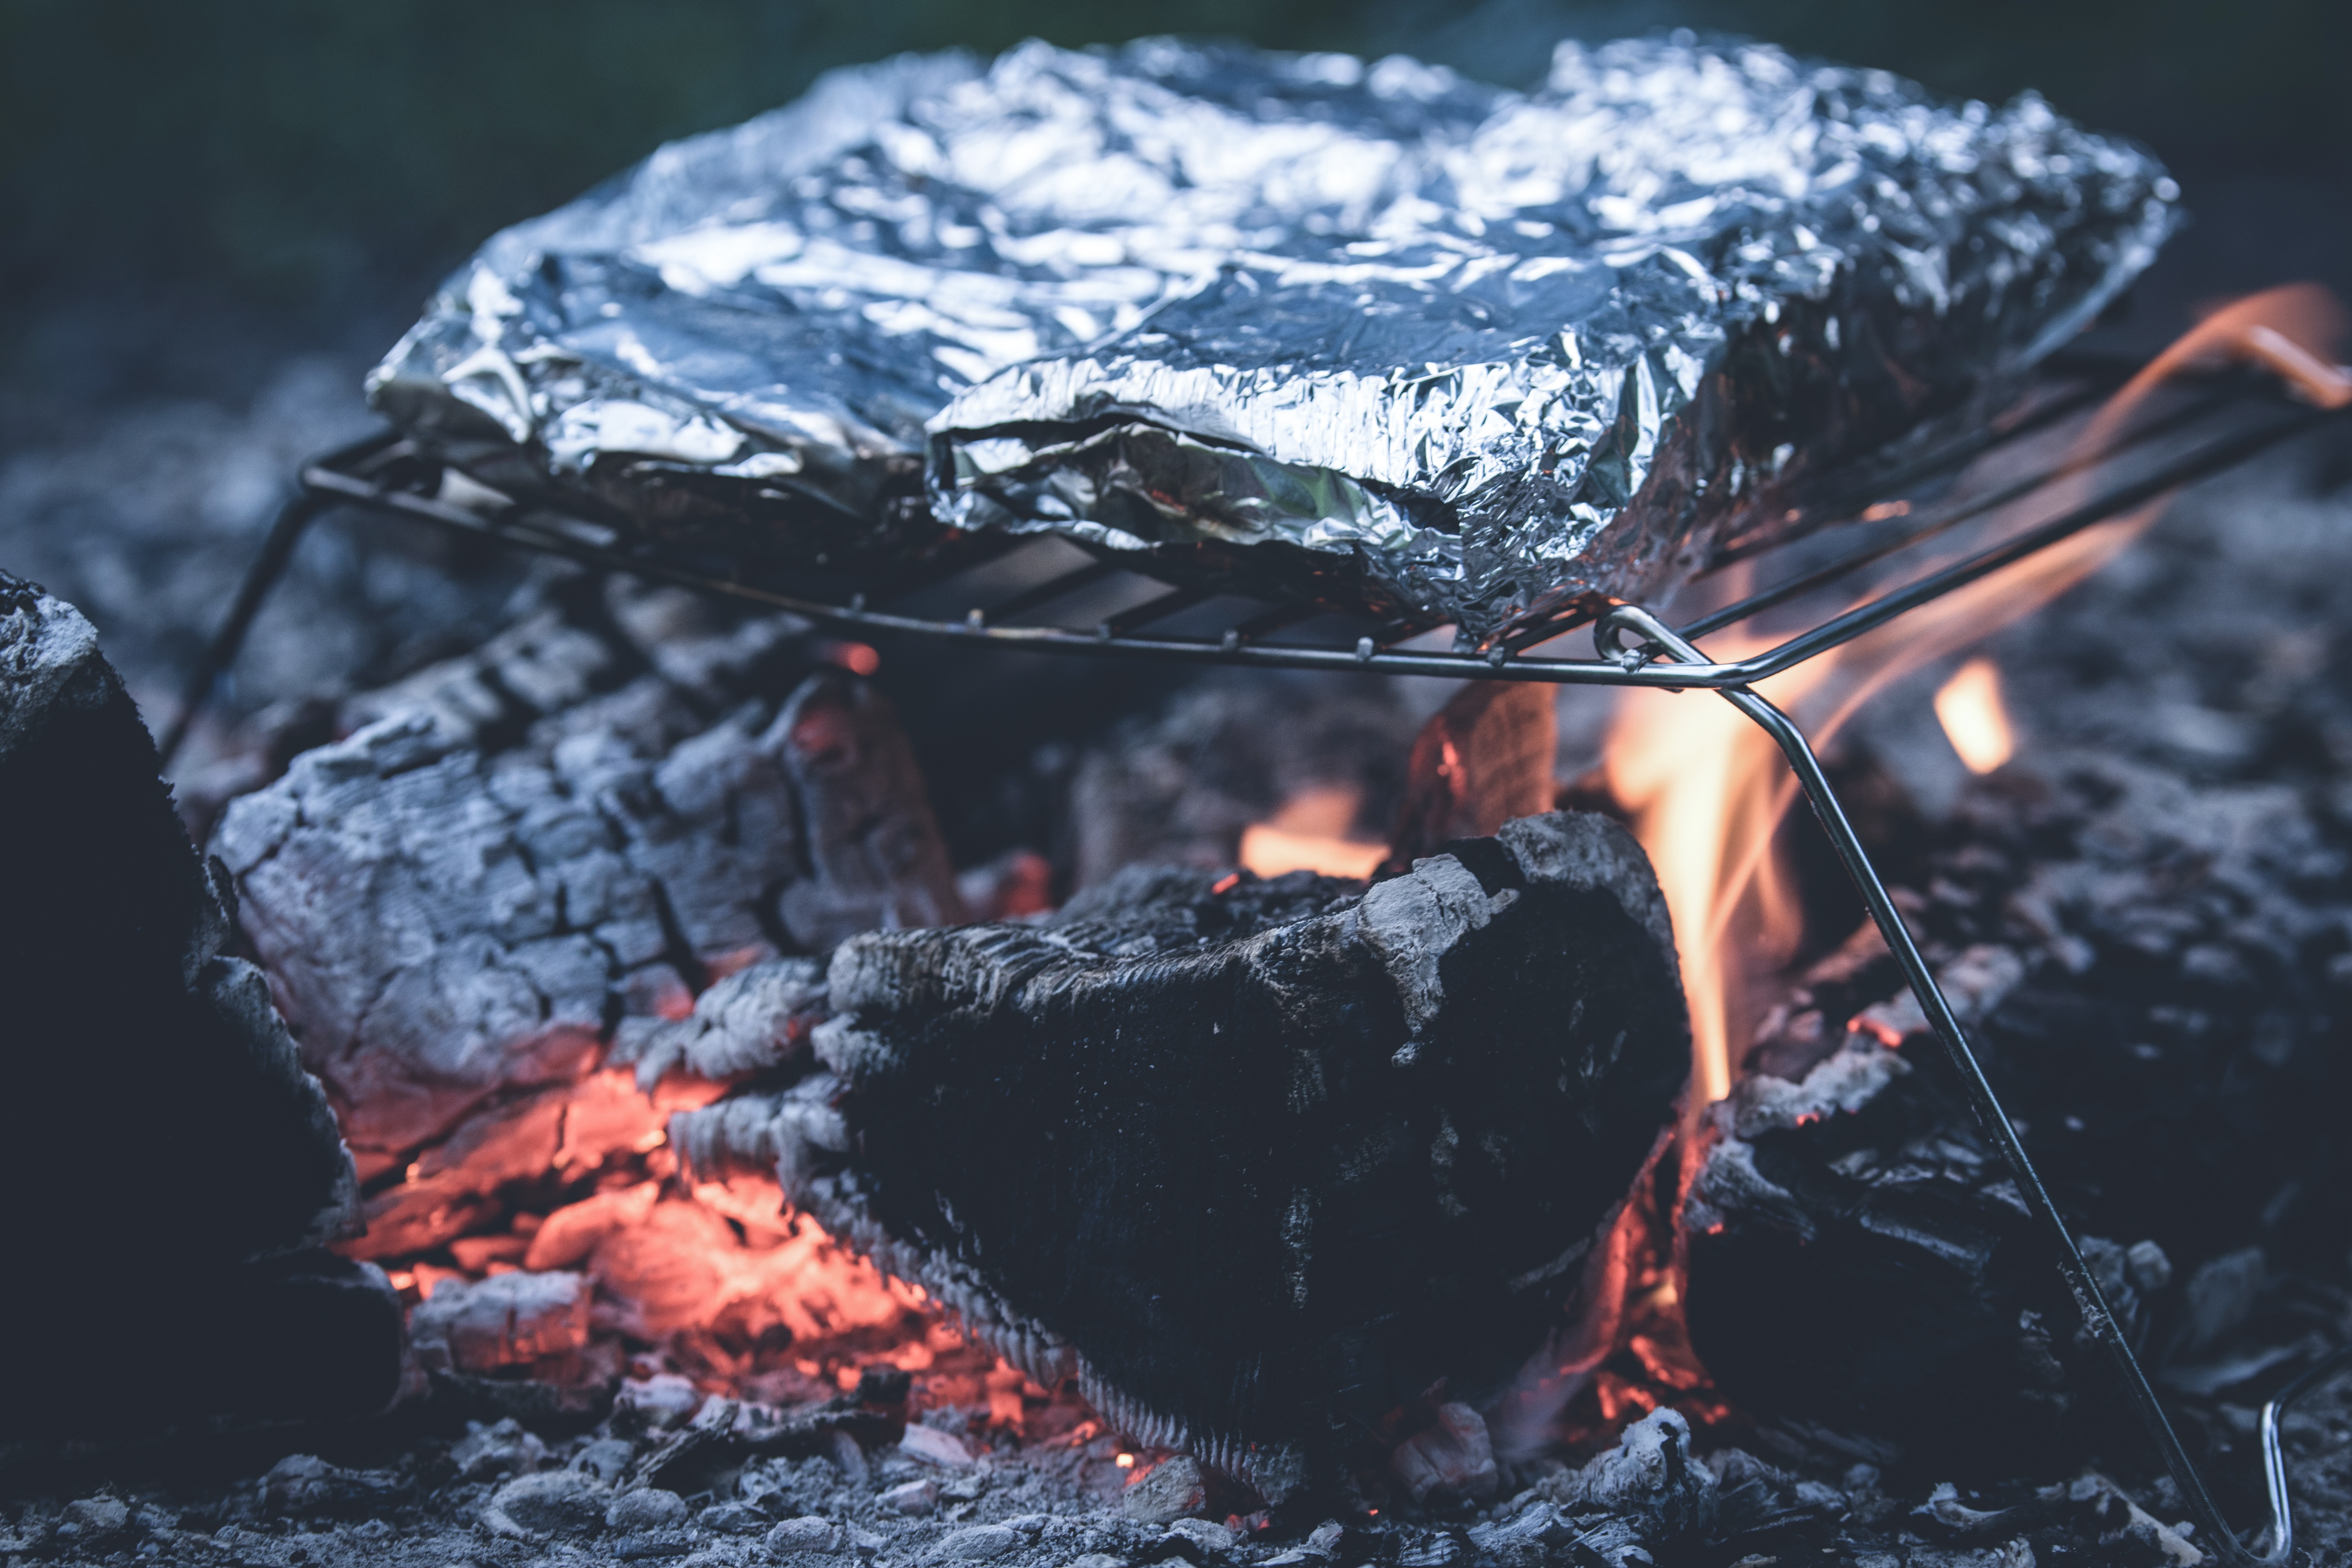
stone, smoke, food, flame, fire, ash, campfire, barbecue, heat, cook, grill, charcoal, hot, slide, carbon, in the free, aluminum foil, geological phenomenon, outdoor cooking